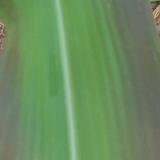
Crop: Maize
Condition: abiotic-disease-d